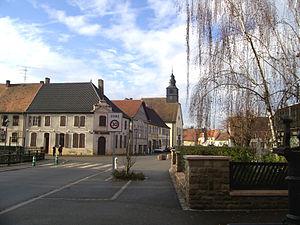
La Rue d’Altwiller de Harskirchen avec l'église protestante